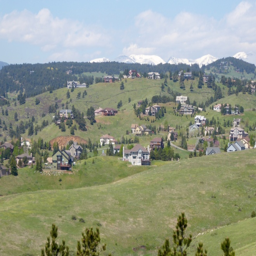
from a city , looking west toward the mountain range